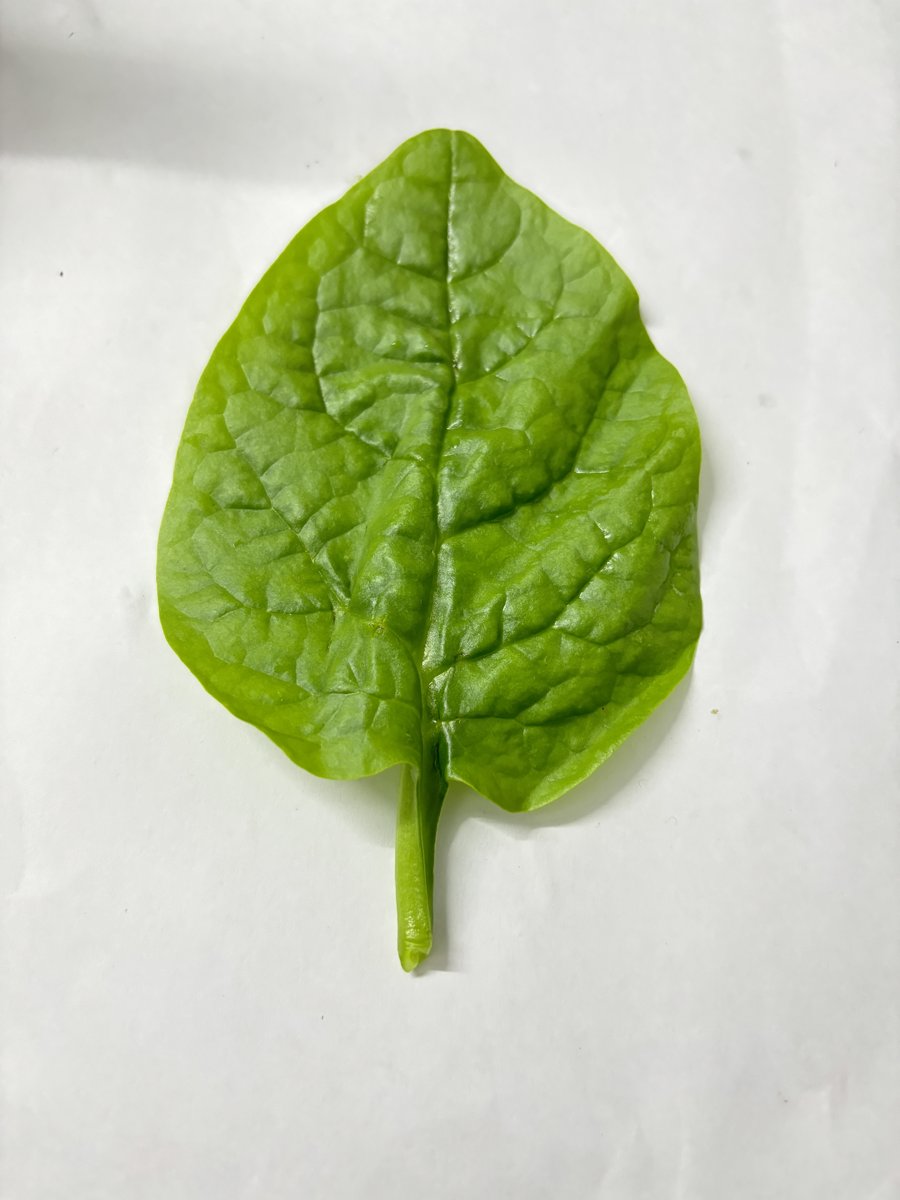
Label: Healthy-Leaf